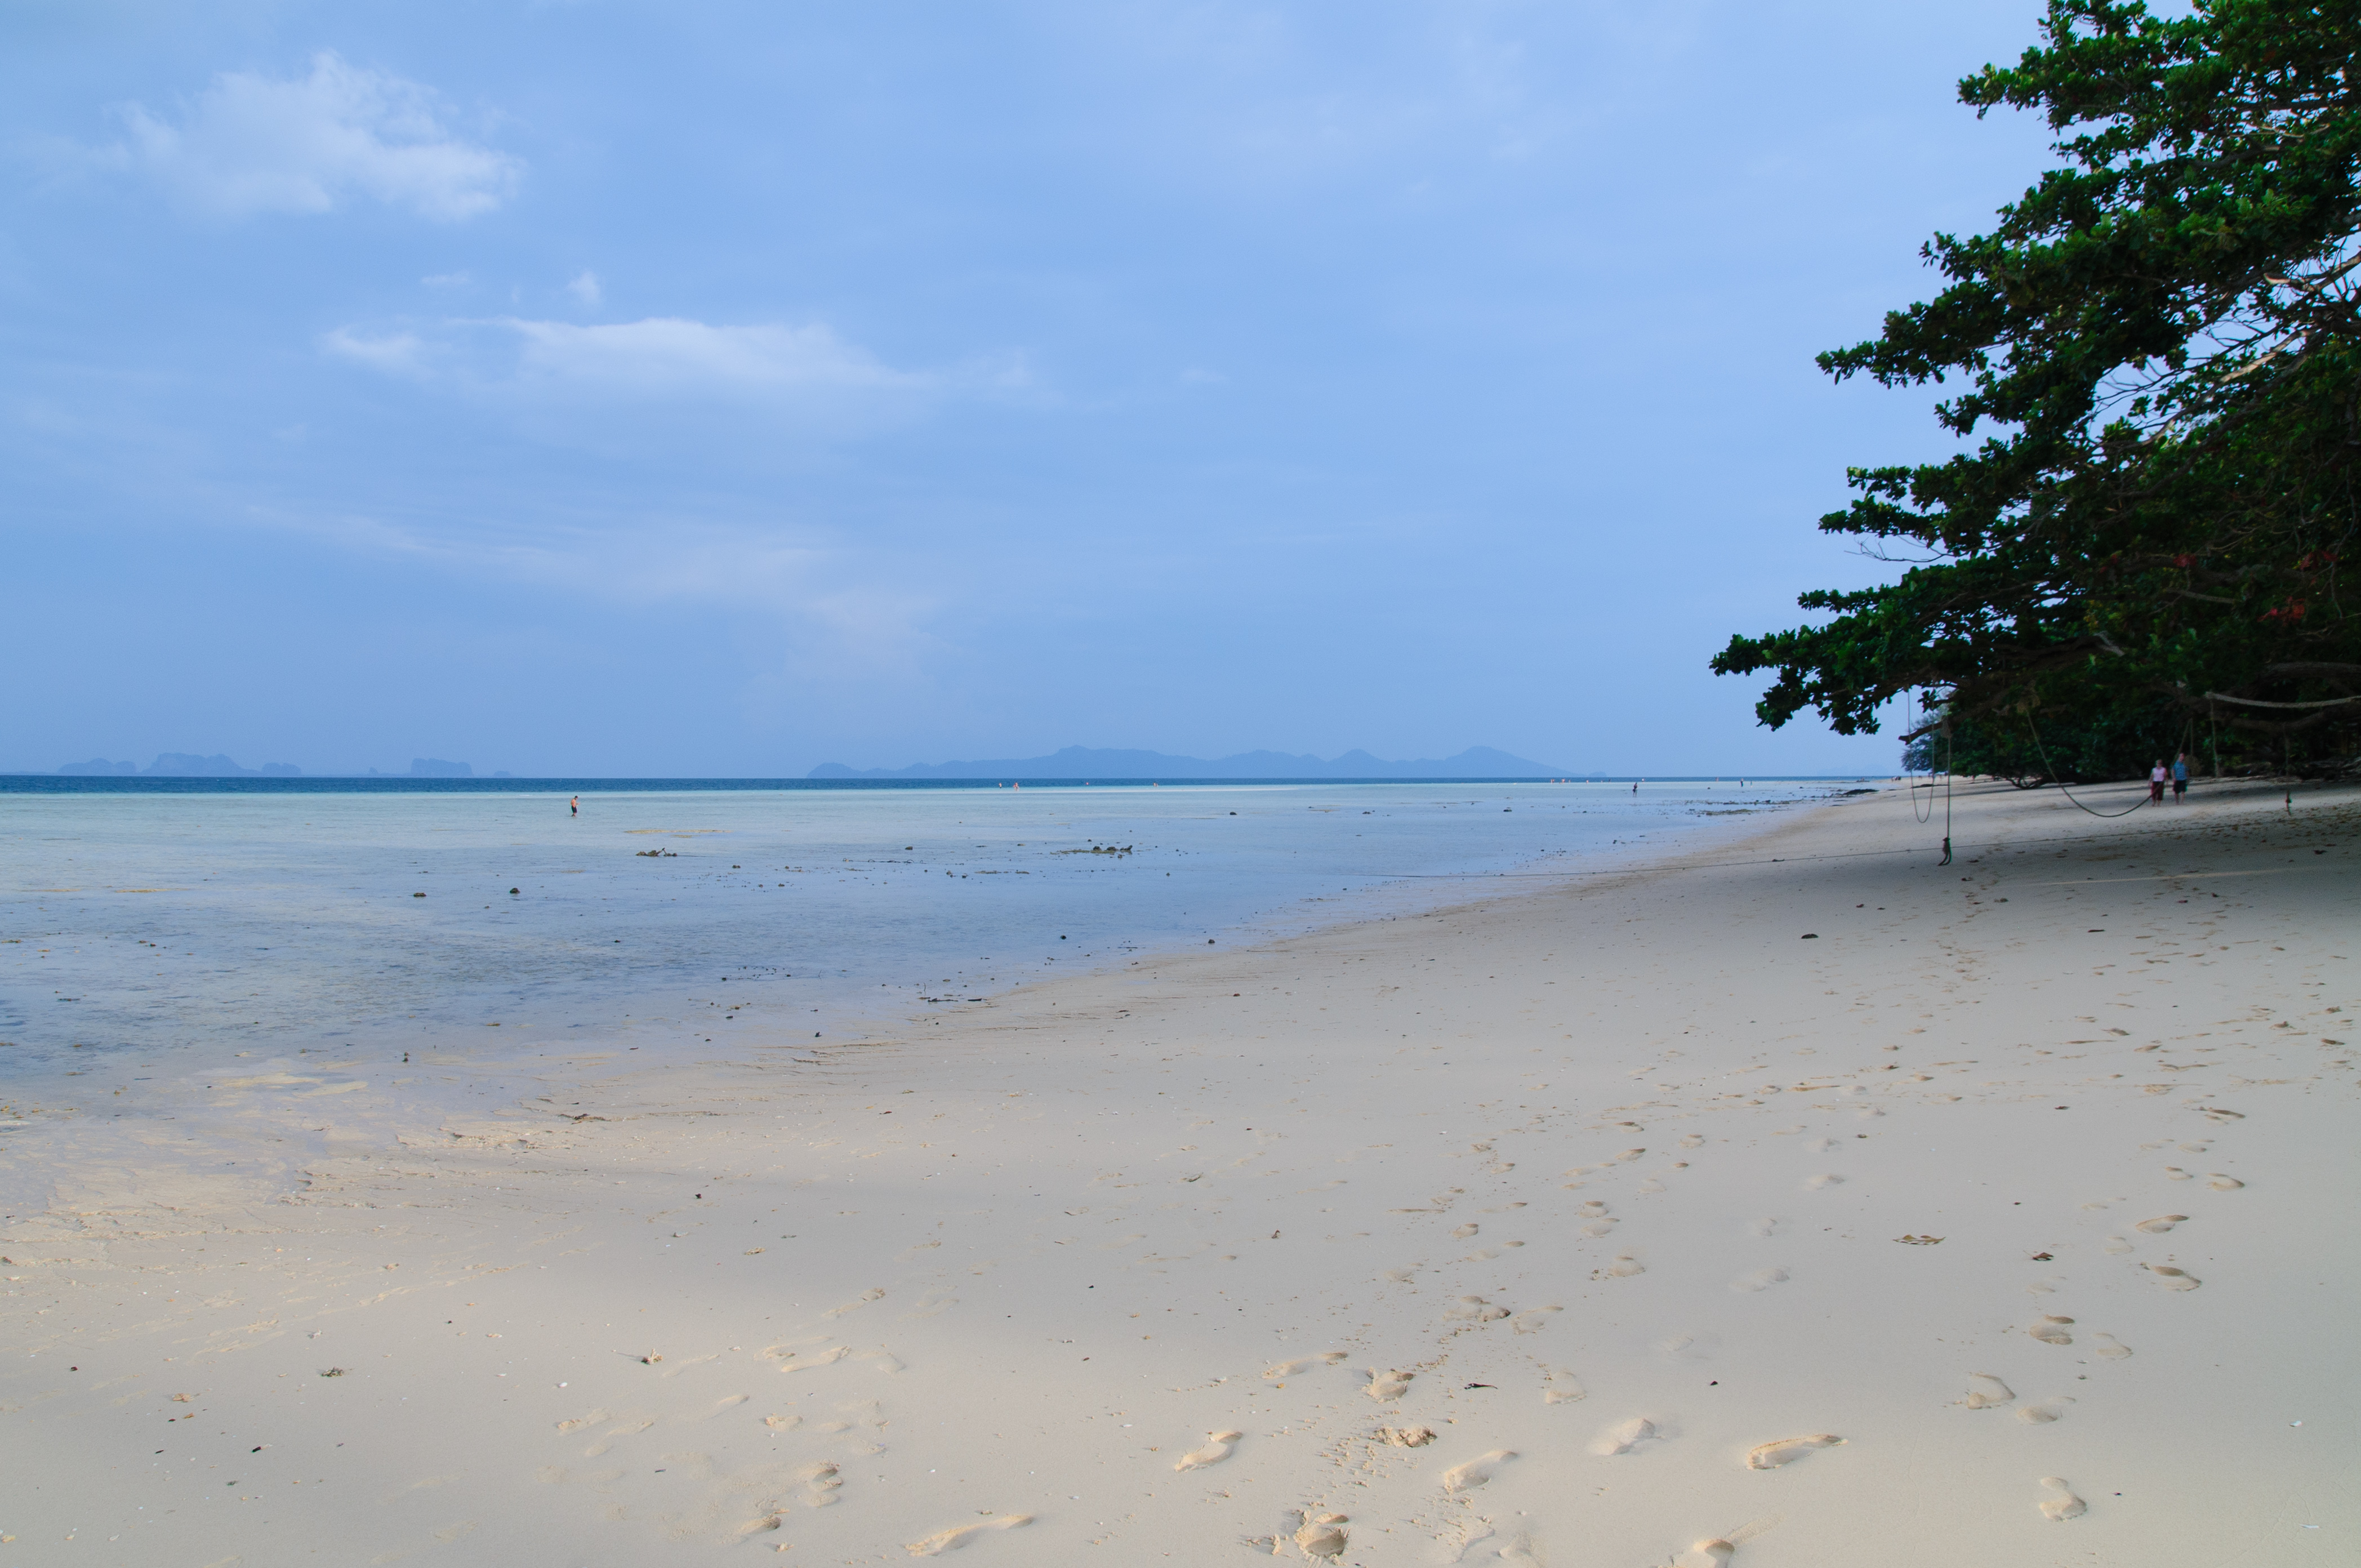
beach, sea, coast, water, sand, ocean, horizon, shore, wave, vacation, bay, nikon, thailand, body of water, habitat, d300, thailandia, kradan, kohkradan, trang, maifat, natural environment, wind wave